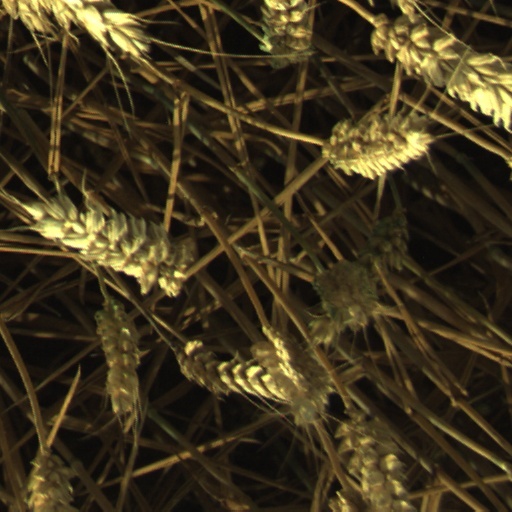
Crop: wheat